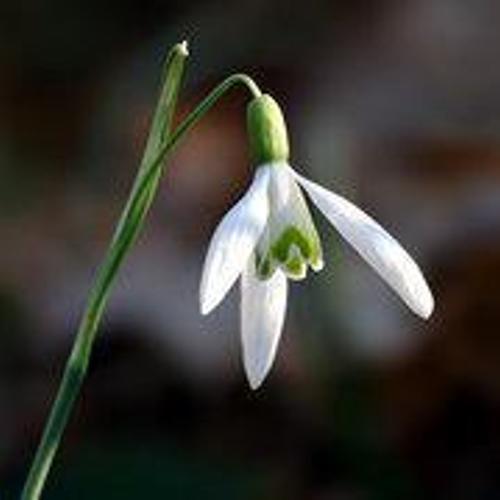
Flower: Snowdrop